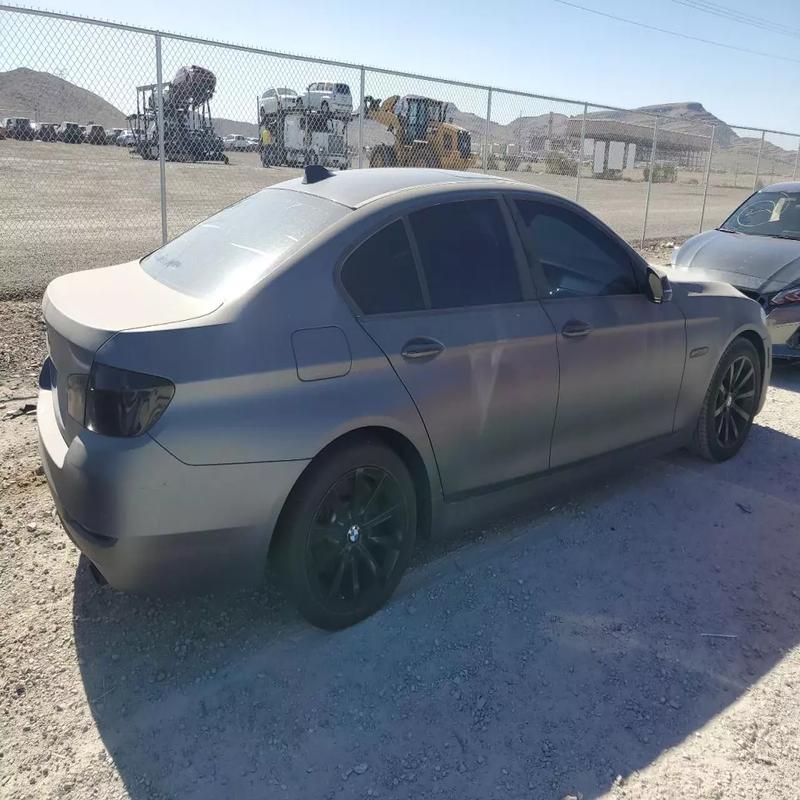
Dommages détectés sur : porte arrière droite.
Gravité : mineur